Peter Bannister

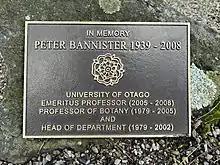
Plaque commemorating Peter Bannister at the Department of Botany, University of Otago.

Bannister was patron of the Botanical Society of Otago from 2004 until his death. The Jack Bannister Memorial Bike Shed, at the Department Botany, University of Otago was partly funded by Bannister and is named in honour of Bannister's father Jack, a keen cyclist. The Bannister Laboratory in the Department of Botany Research Building is named in his honour.